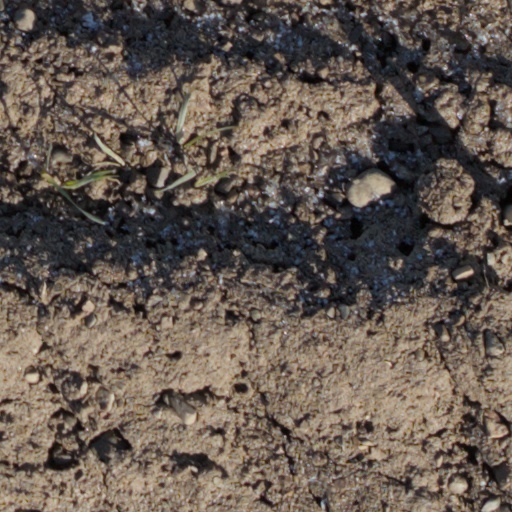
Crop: wheat